Kalabod Madrasah

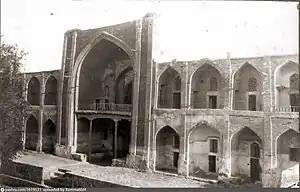
Kalabod Madrasah.1924—1926.

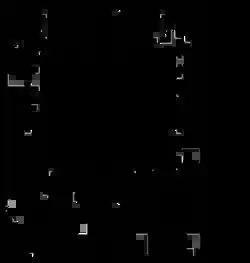
Kalabad madrasa drawing

Sadri Zia said that this Madrasah was rebuilt three times. Even though there are such disputes among scholars, the history of Bukhara madrasas is almost not specifically covered in the sources. According to O. A. Sukhareva, residents of Bukhara consider Kalabad madrasa to be the oldest madrasa in the city. A. K. Jumanazar, in his monograph on the history of Bukhara education system and madrasahs, took into account the dispute between Bukhara scholars described by Sadri Zia Makhdum and includes Kalabad and Gharibiya Madrasahs among the oldest centers of knowledge in the Islamic world. The scientist's words were quoted on the official website of the Imam Bukhari International Research Center under the Cabinet of Ministers of the Republic of Uzbekistan, and it was noted that the Kalabad madrasa is the same age as the Abu Hafs Kabir madrasa and that it was built at the beginning of the 9th century, around 800-810.